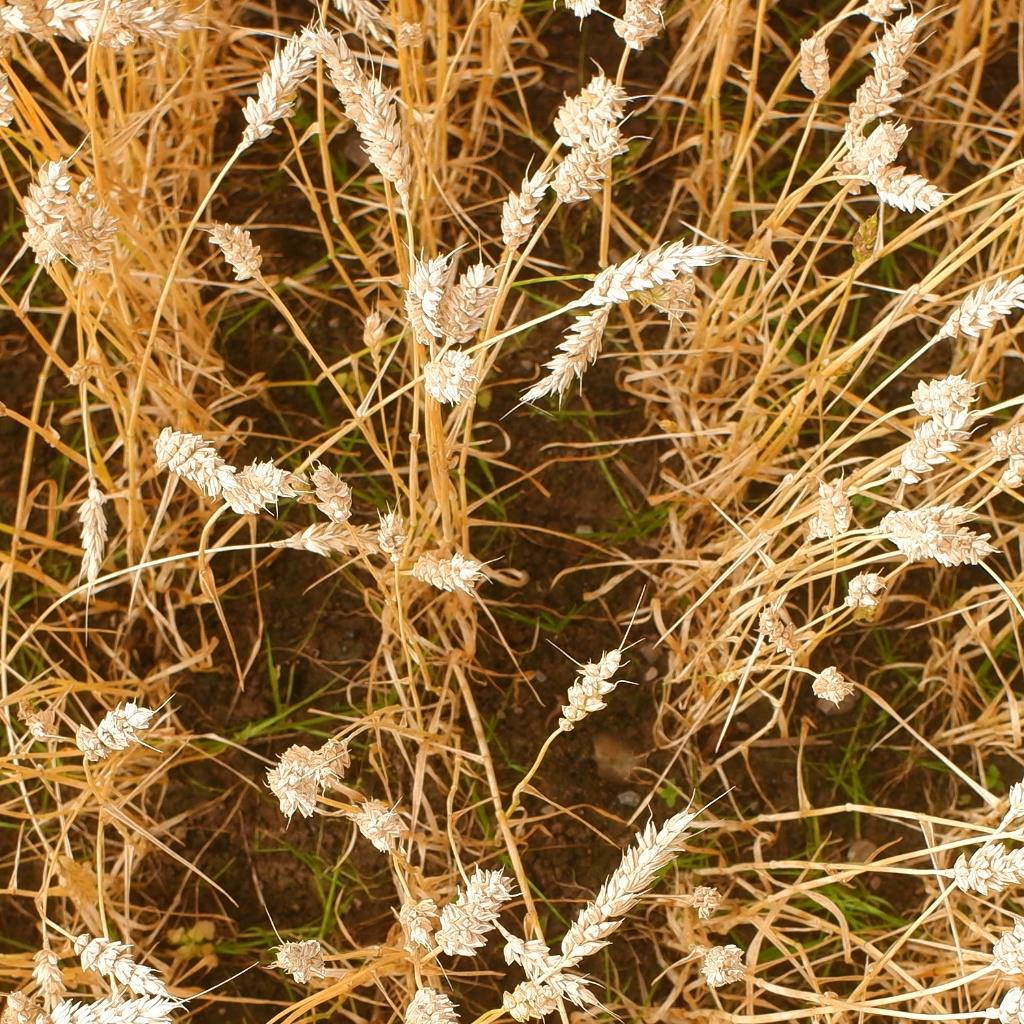
Country: Norway
Location: NMBU
Wheat development stage: Filling